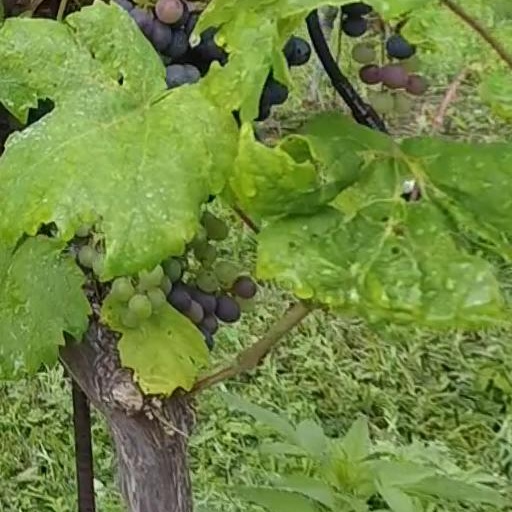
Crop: grape